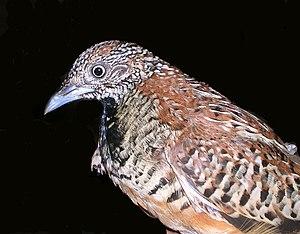
Le Turnix combattant est une espèce d'oiseaux charadriiformes, de la famille des Turnicidae.